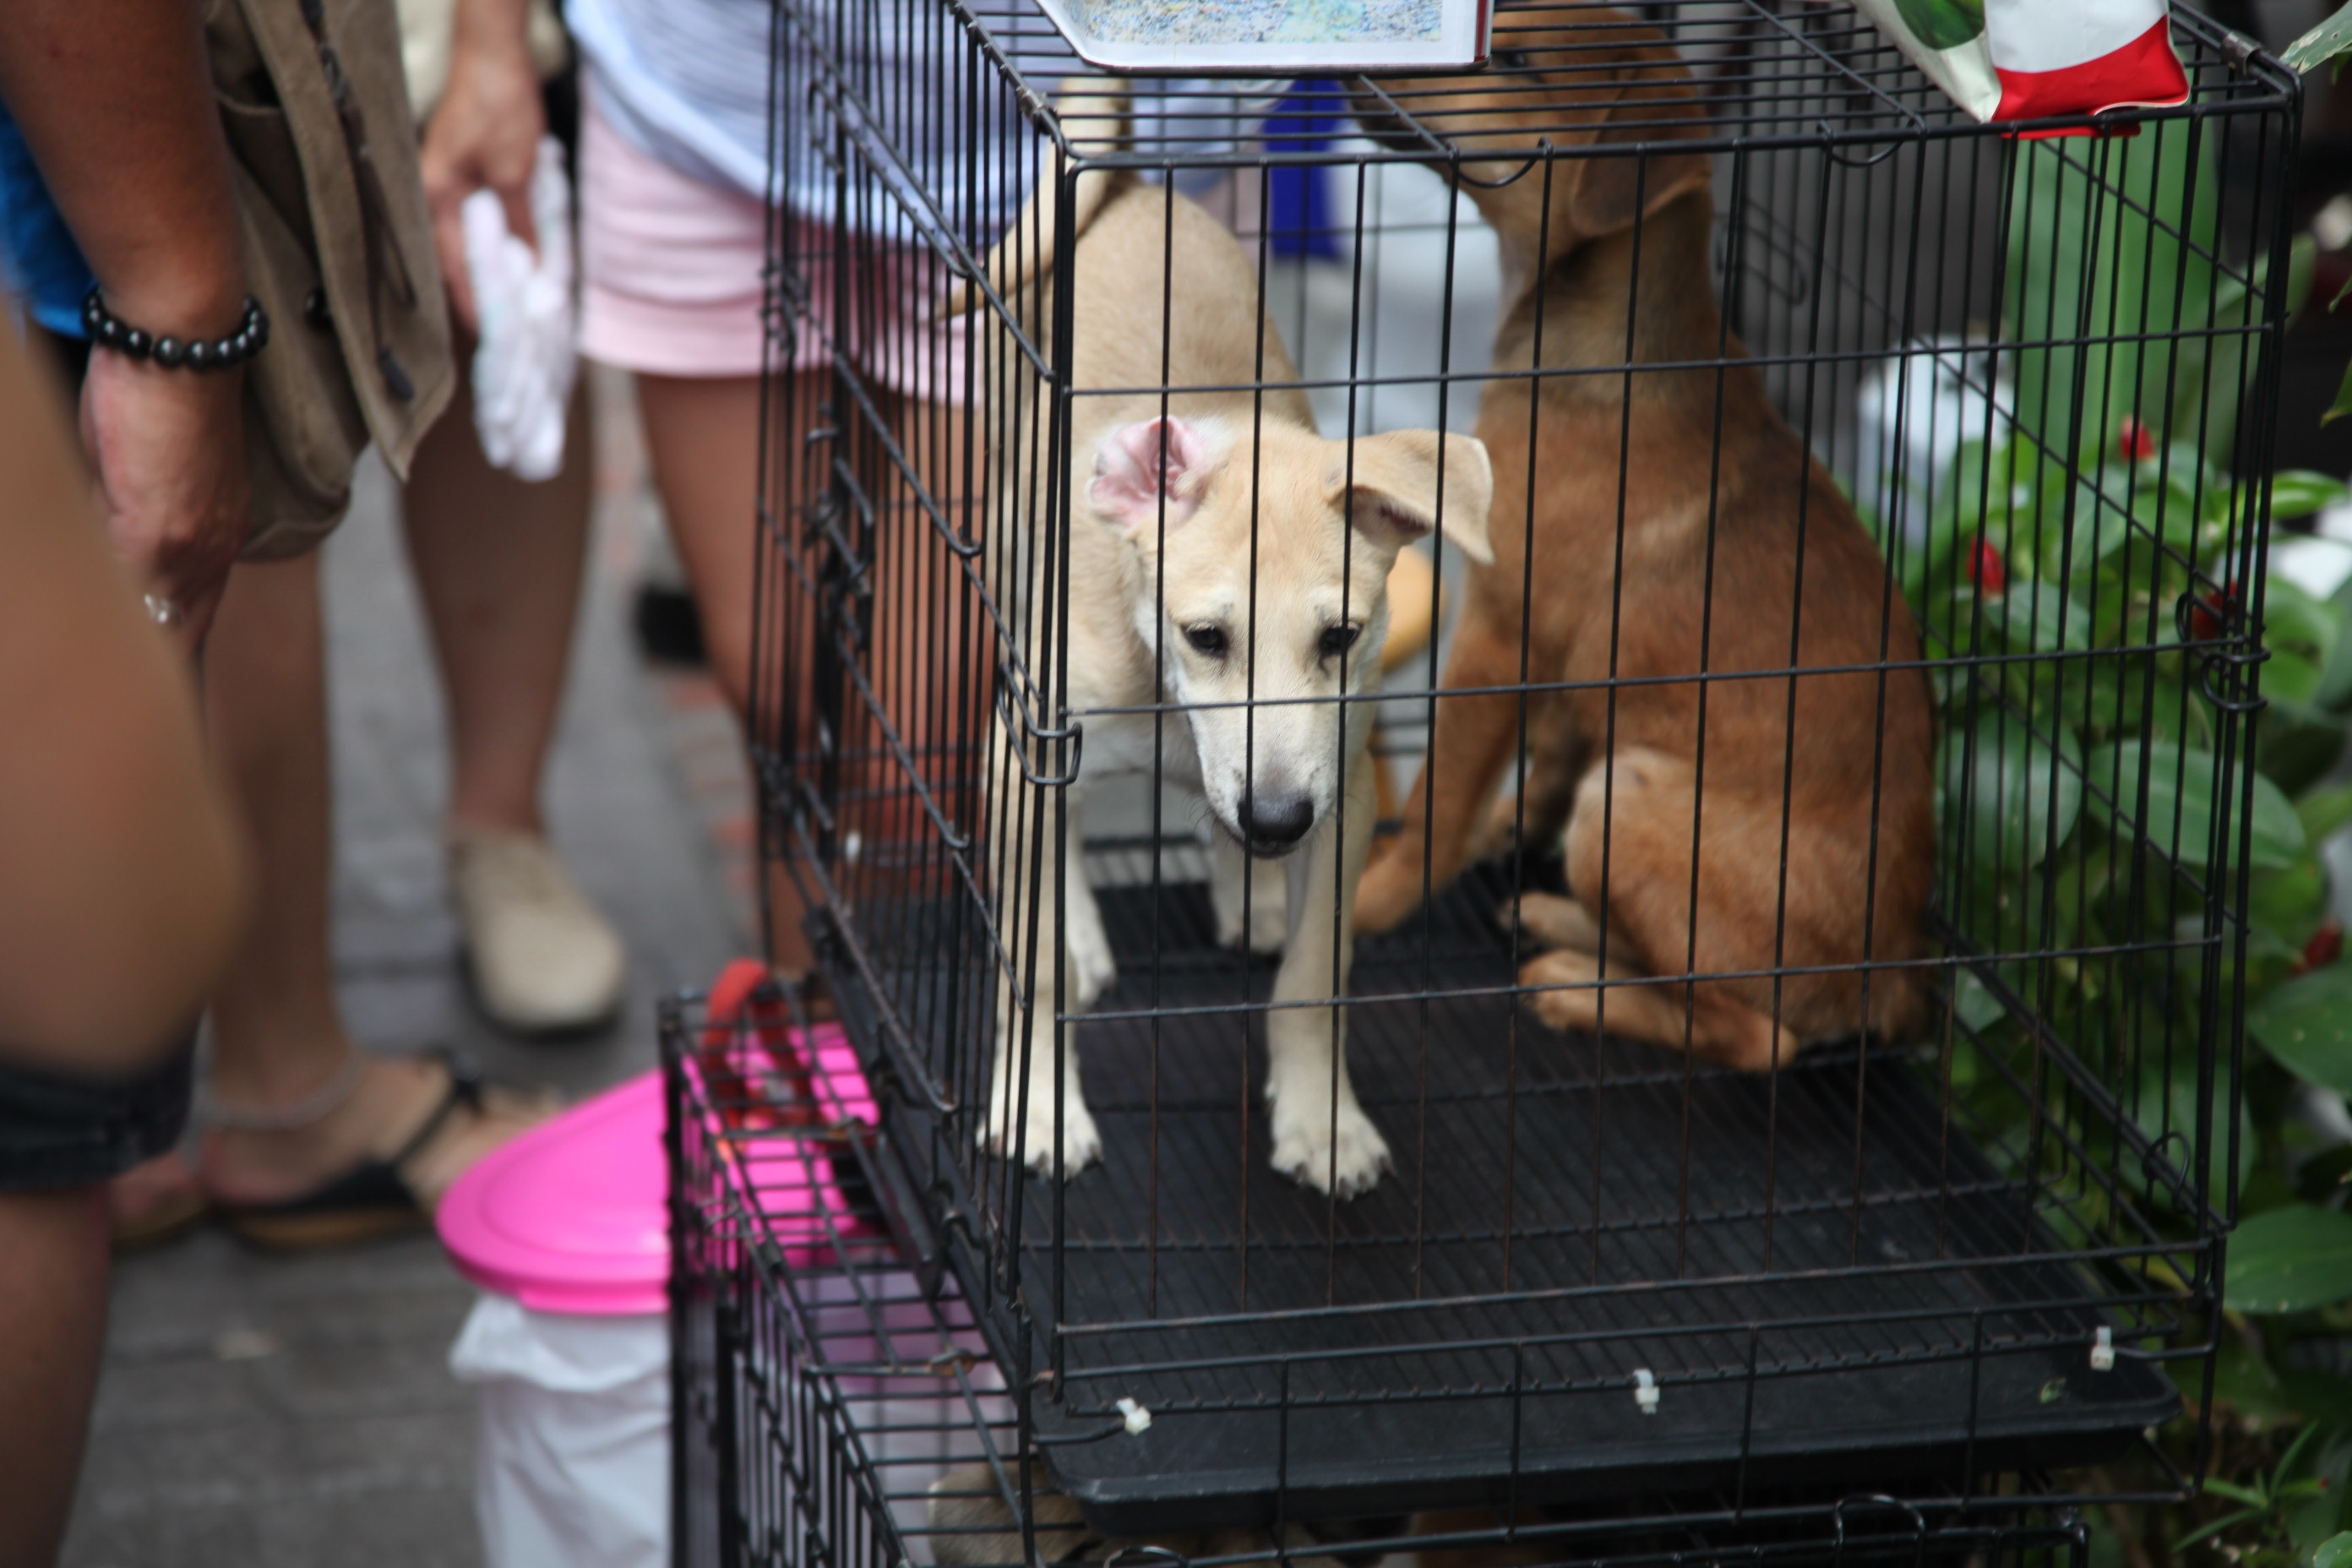
dog, animal shelter, dog like mammal